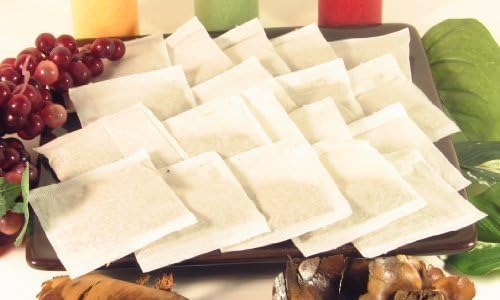
250 Empty Tea Bags 2.5” x 2.75” White Compostable, These Heat Sealable Tea Infuser for Loose Tea Herbs are Organic Disposable Tea Strainer Bags made of Wood (pulp) Fibers
Category: Amazon Home
These traditional "squeeze and close" empty tea bags are essential for all of your custom tea mixes. An enjoyable and cost-effective method to share any herbal remedies you develop. These Loose Tea Bags are used for filling with 2 – 4 grams. The tea filter paper is produced from a unique combination of synthetic fibers, abaca, and organic fibers. This synthetic tissue has a high moist strength and mild odor and flavor properties, making it an excellent material for packaging tea.
Features: ☕【PACKAGE INCLUDE】: 250 tea filter bags 2.5" x 2.75" (62 x 70 mm) disposable pillow alike empty tea bags for loose tea, lightweight, breathable, EASY TO CARRY, and EASY TO THROW AWAY after use | ☕【EASY TO USE】: It's easy to pack and close with “heat and seal” technique, so you can take these loose-leaf tea bags with you wherever you go. No tea leaves can get out, so your tea stays clean. Disposable tea bags for loose tea are also easy to dispose after use | ☕【ORGANIC MATERIAL】: Made of a special blend of wood (pulp) fibers, paper tea filtration bags, consist of tissue with high wet strength with neutral odor and flavor characteristics making it a highly acceptable, secure and environmentally friendly, for bagging tea, compostable fillable tea bags for loose tea | ☕【PREMIUM DESIGN】: The disposable tea bags for loose tea, with “HEAT AND SEAL” method ensure that loose tea leaves are well enclosed in the tea filter bags, and the filterability is powerful, stopping tiny tea leaves from being scattered. These Matcha bags are resistant to high temperatures, and is easily accessible | ☕【Wide Uses】: Empty Tea bags are ideal for loose tea, coffee, peach tea, matcha, decaf tea, green tea, lemongrass tea, earl grey tea, chilly tea, seasonings, herbs, DIY fragrant tea, DIY herbal tea, Herbal bags, foot bath bags, hot pot bags, soup bags, etc